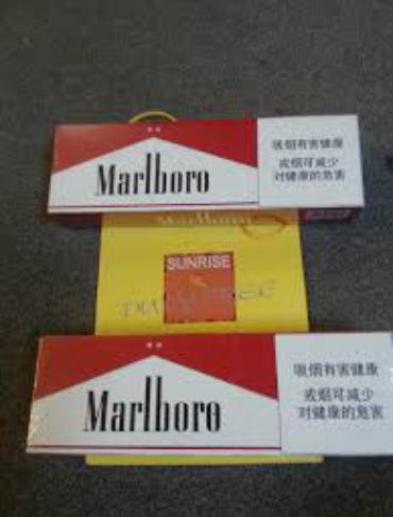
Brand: marlboro
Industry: Necessities